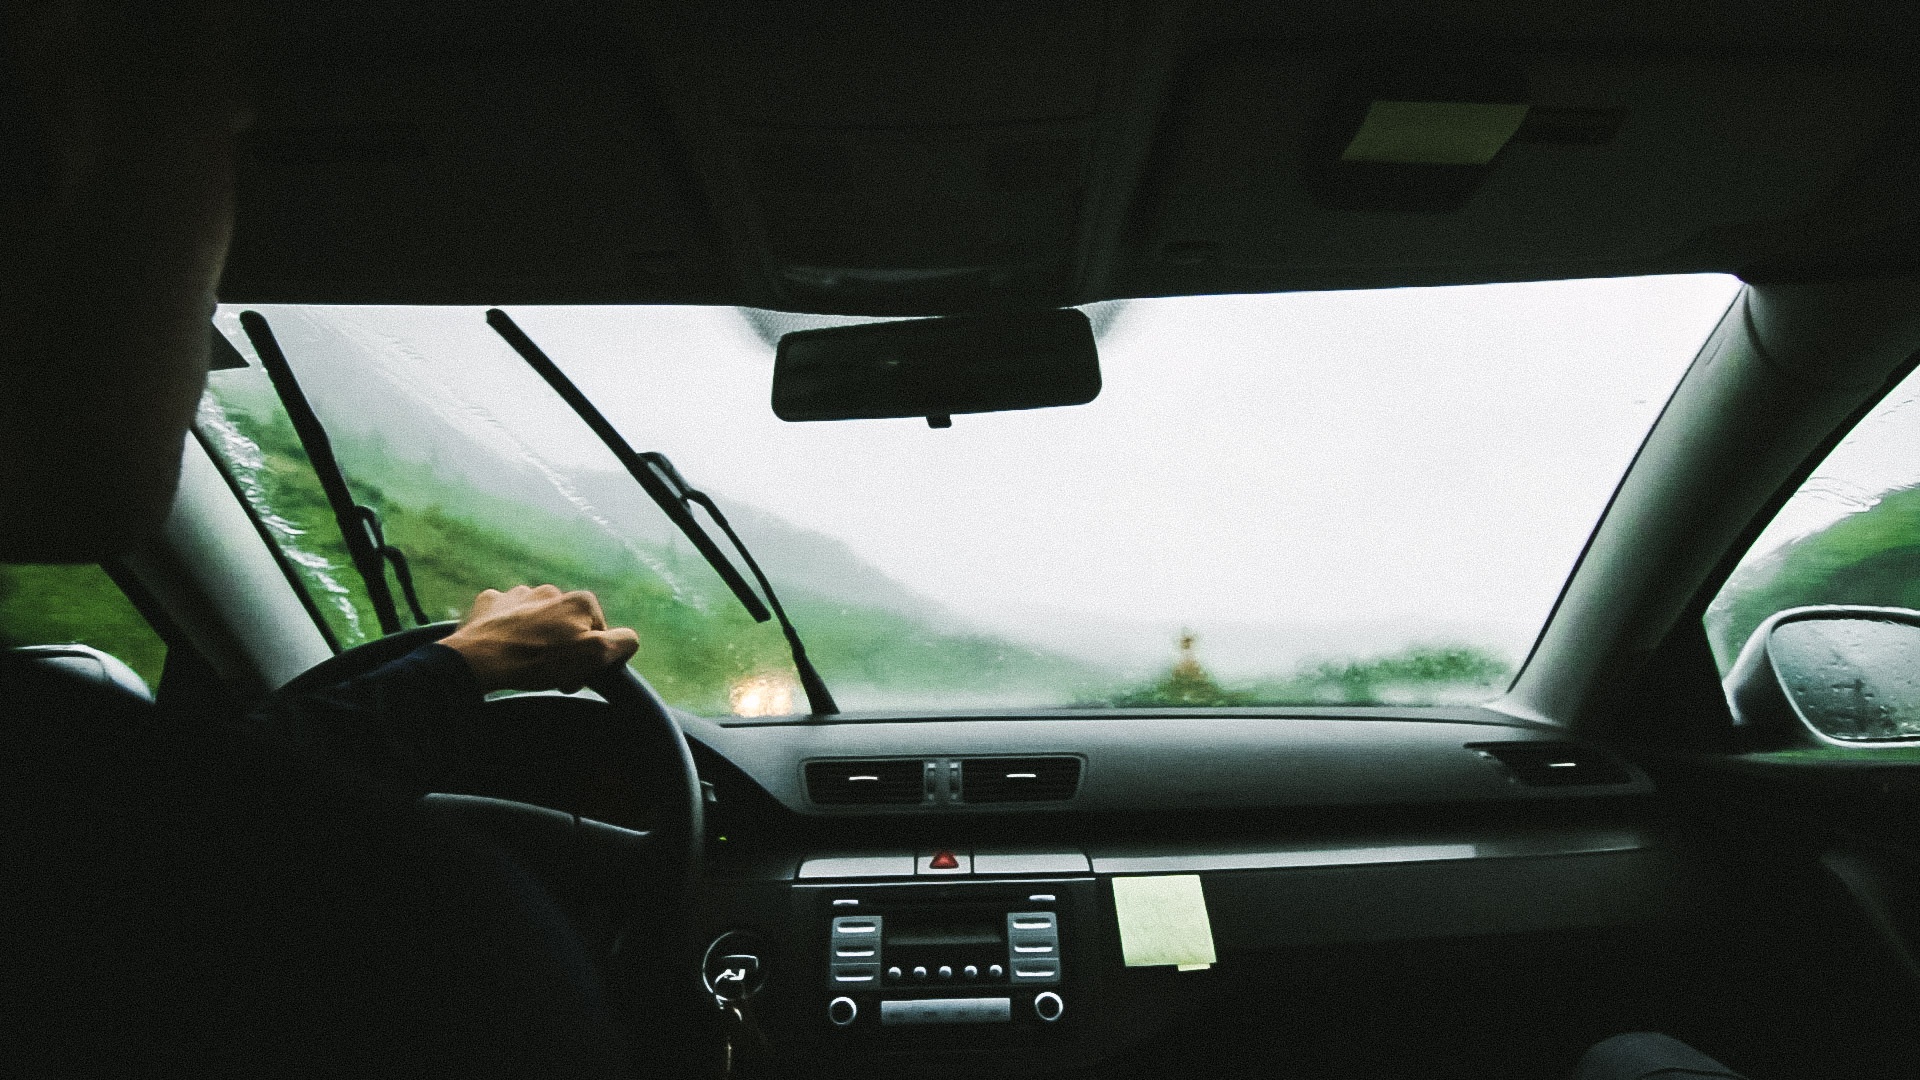
car, wheel, rain, driving, taxi, cab, vehicle, drive, roadtrip, steering wheel, sedan, bmw, sport utility vehicle, land vehicle, windshield wipers, automobile make, automotive exterior, compact car, luxury vehicle, family car, mid size car, crossover suv